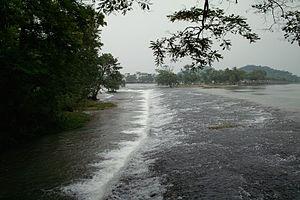
Cet article recense les sites inscrits au patrimoine mondial en Chine.
Le Lingqu ou canal Lingqu ou canal magique est un canal long de 32 kilomètres, construit au 3ᵉ siècle avant J.C. sous les ordres de Qin Shi Huang, le fondateur de la dynastie Qin et premier empereur ayant réalisé l'unification de la Chine. La construction de cet ouvrage situé près de Guilin, avait pour objectif de faciliter le ravitaillement des armées chargées de conquérir les terres du peuple Yue. Le canal a été conservé jusqu'à nos jours.